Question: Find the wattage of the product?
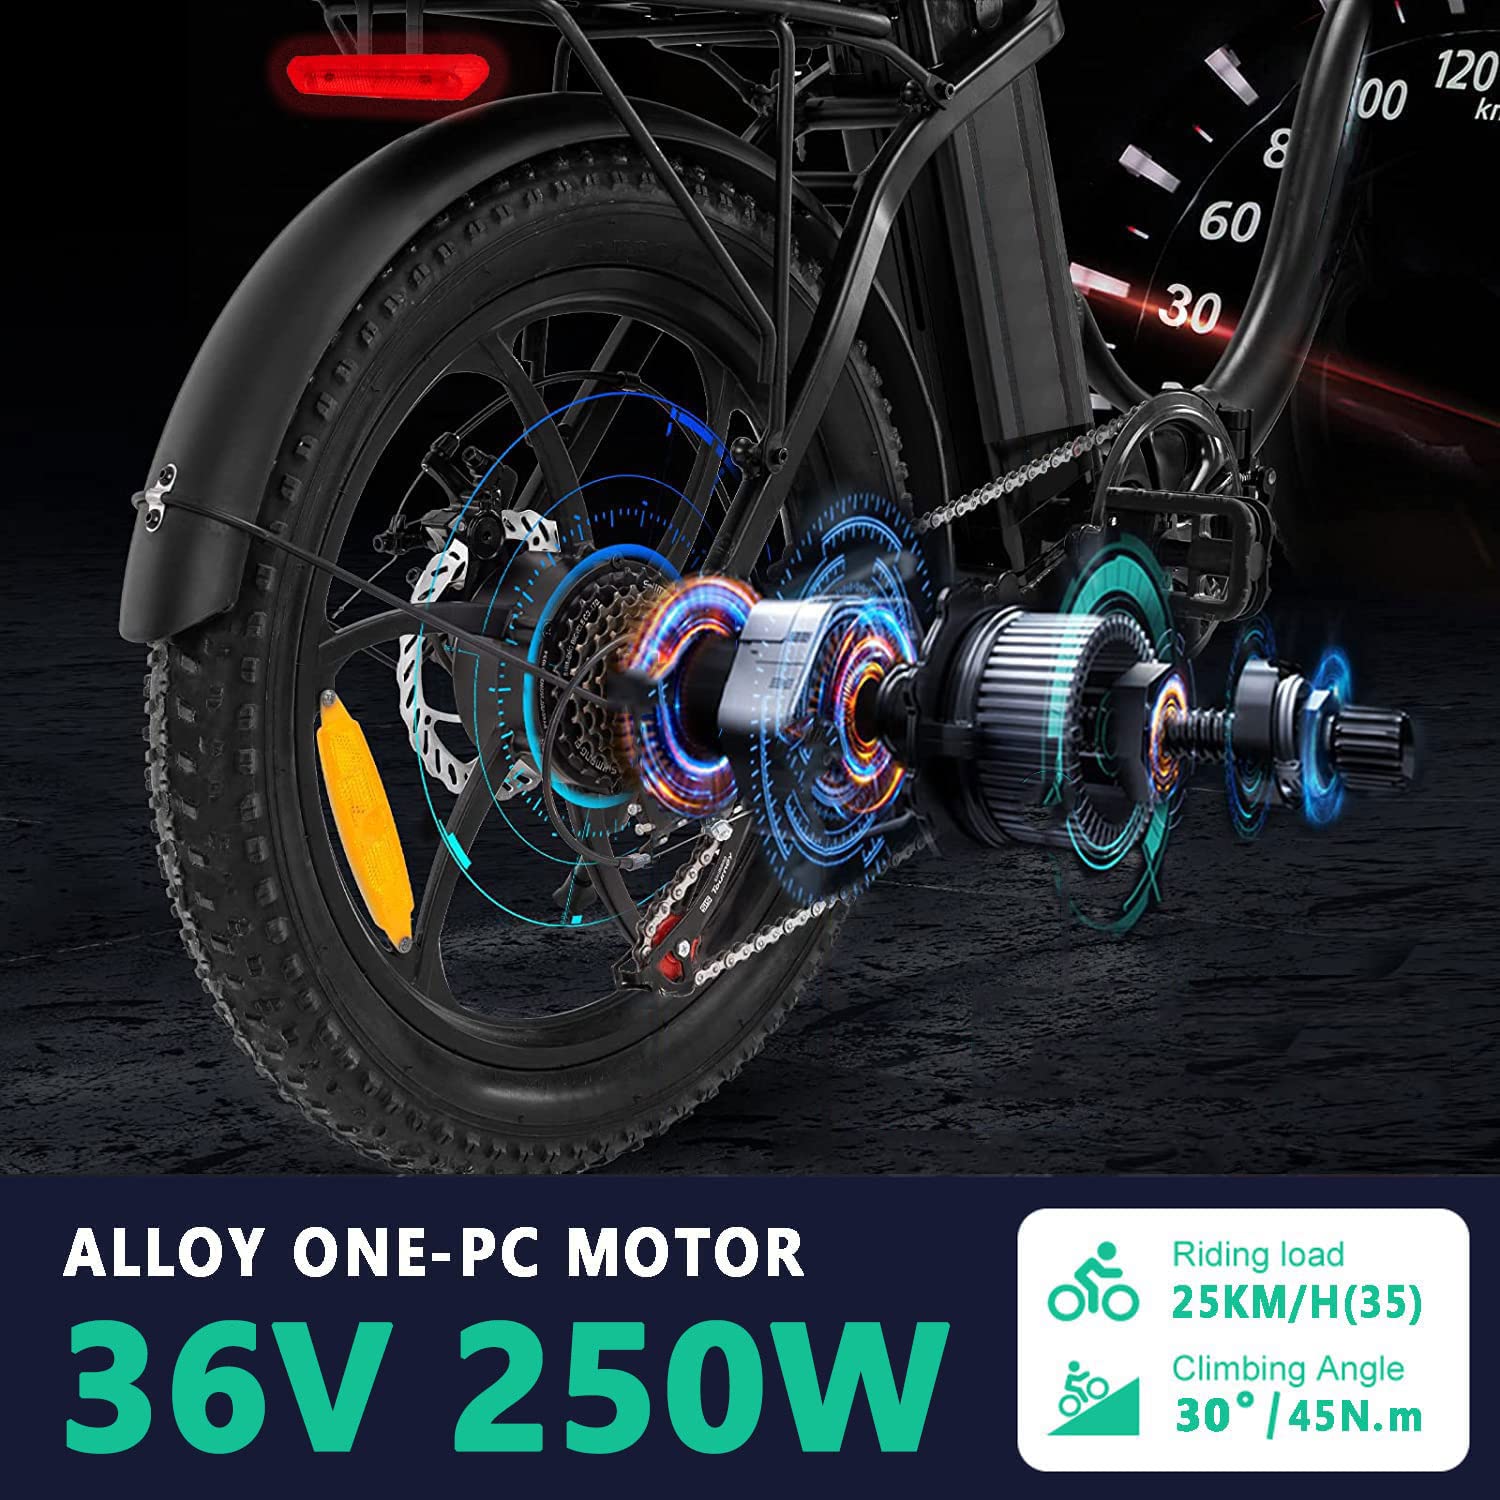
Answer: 250.0 watt